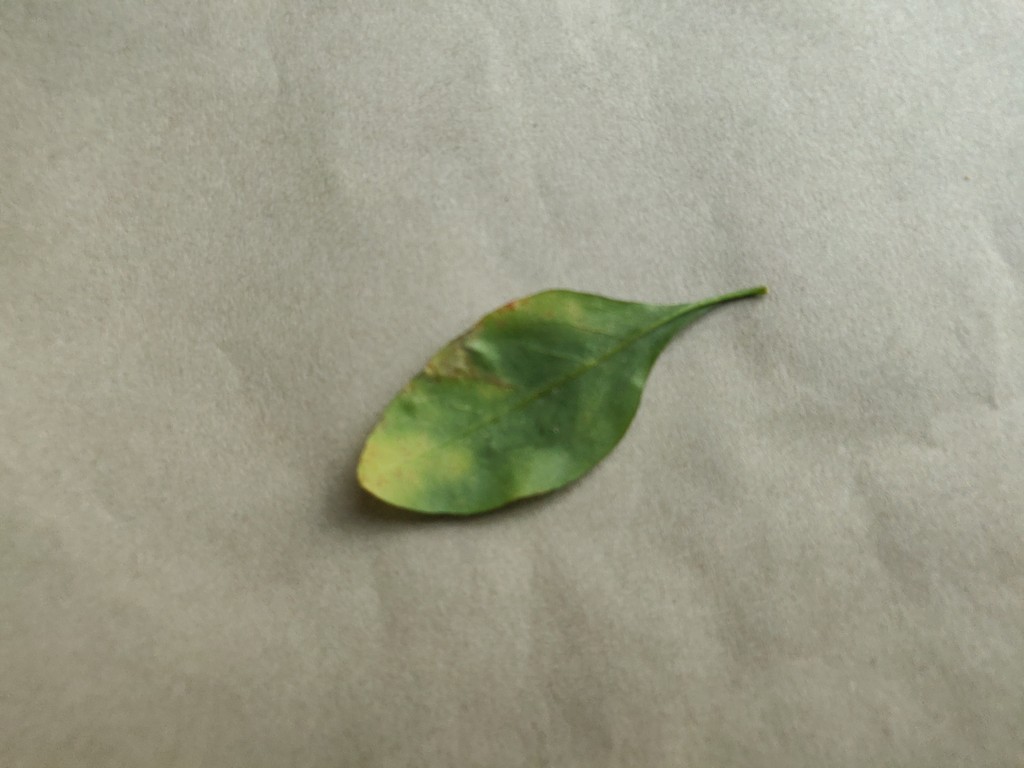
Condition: Unhealthy
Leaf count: single
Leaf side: back